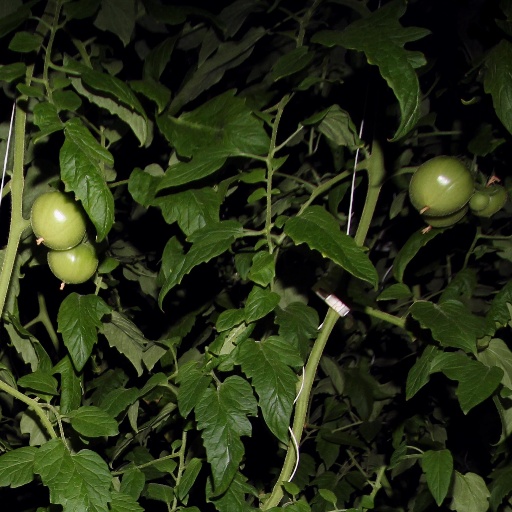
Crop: tomato